Maocai

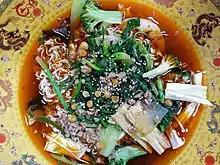
Maocai

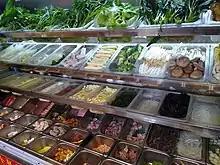
Raw vegetables and meat to be selected at a maocai restaurant

Although there is great variation in the ingredients used in "maocai", typically any of the following vegetables are included: lotus root, potato slices, Chinese cabbage, cucumber, winter melon, cauliflower, wood ear, enoki, oyster mushrooms, seaweed, bamboo shoots, tofu, yuba, beansprouts, as well as rice vermicelli and cellophane noodles made of sweet potato starch.